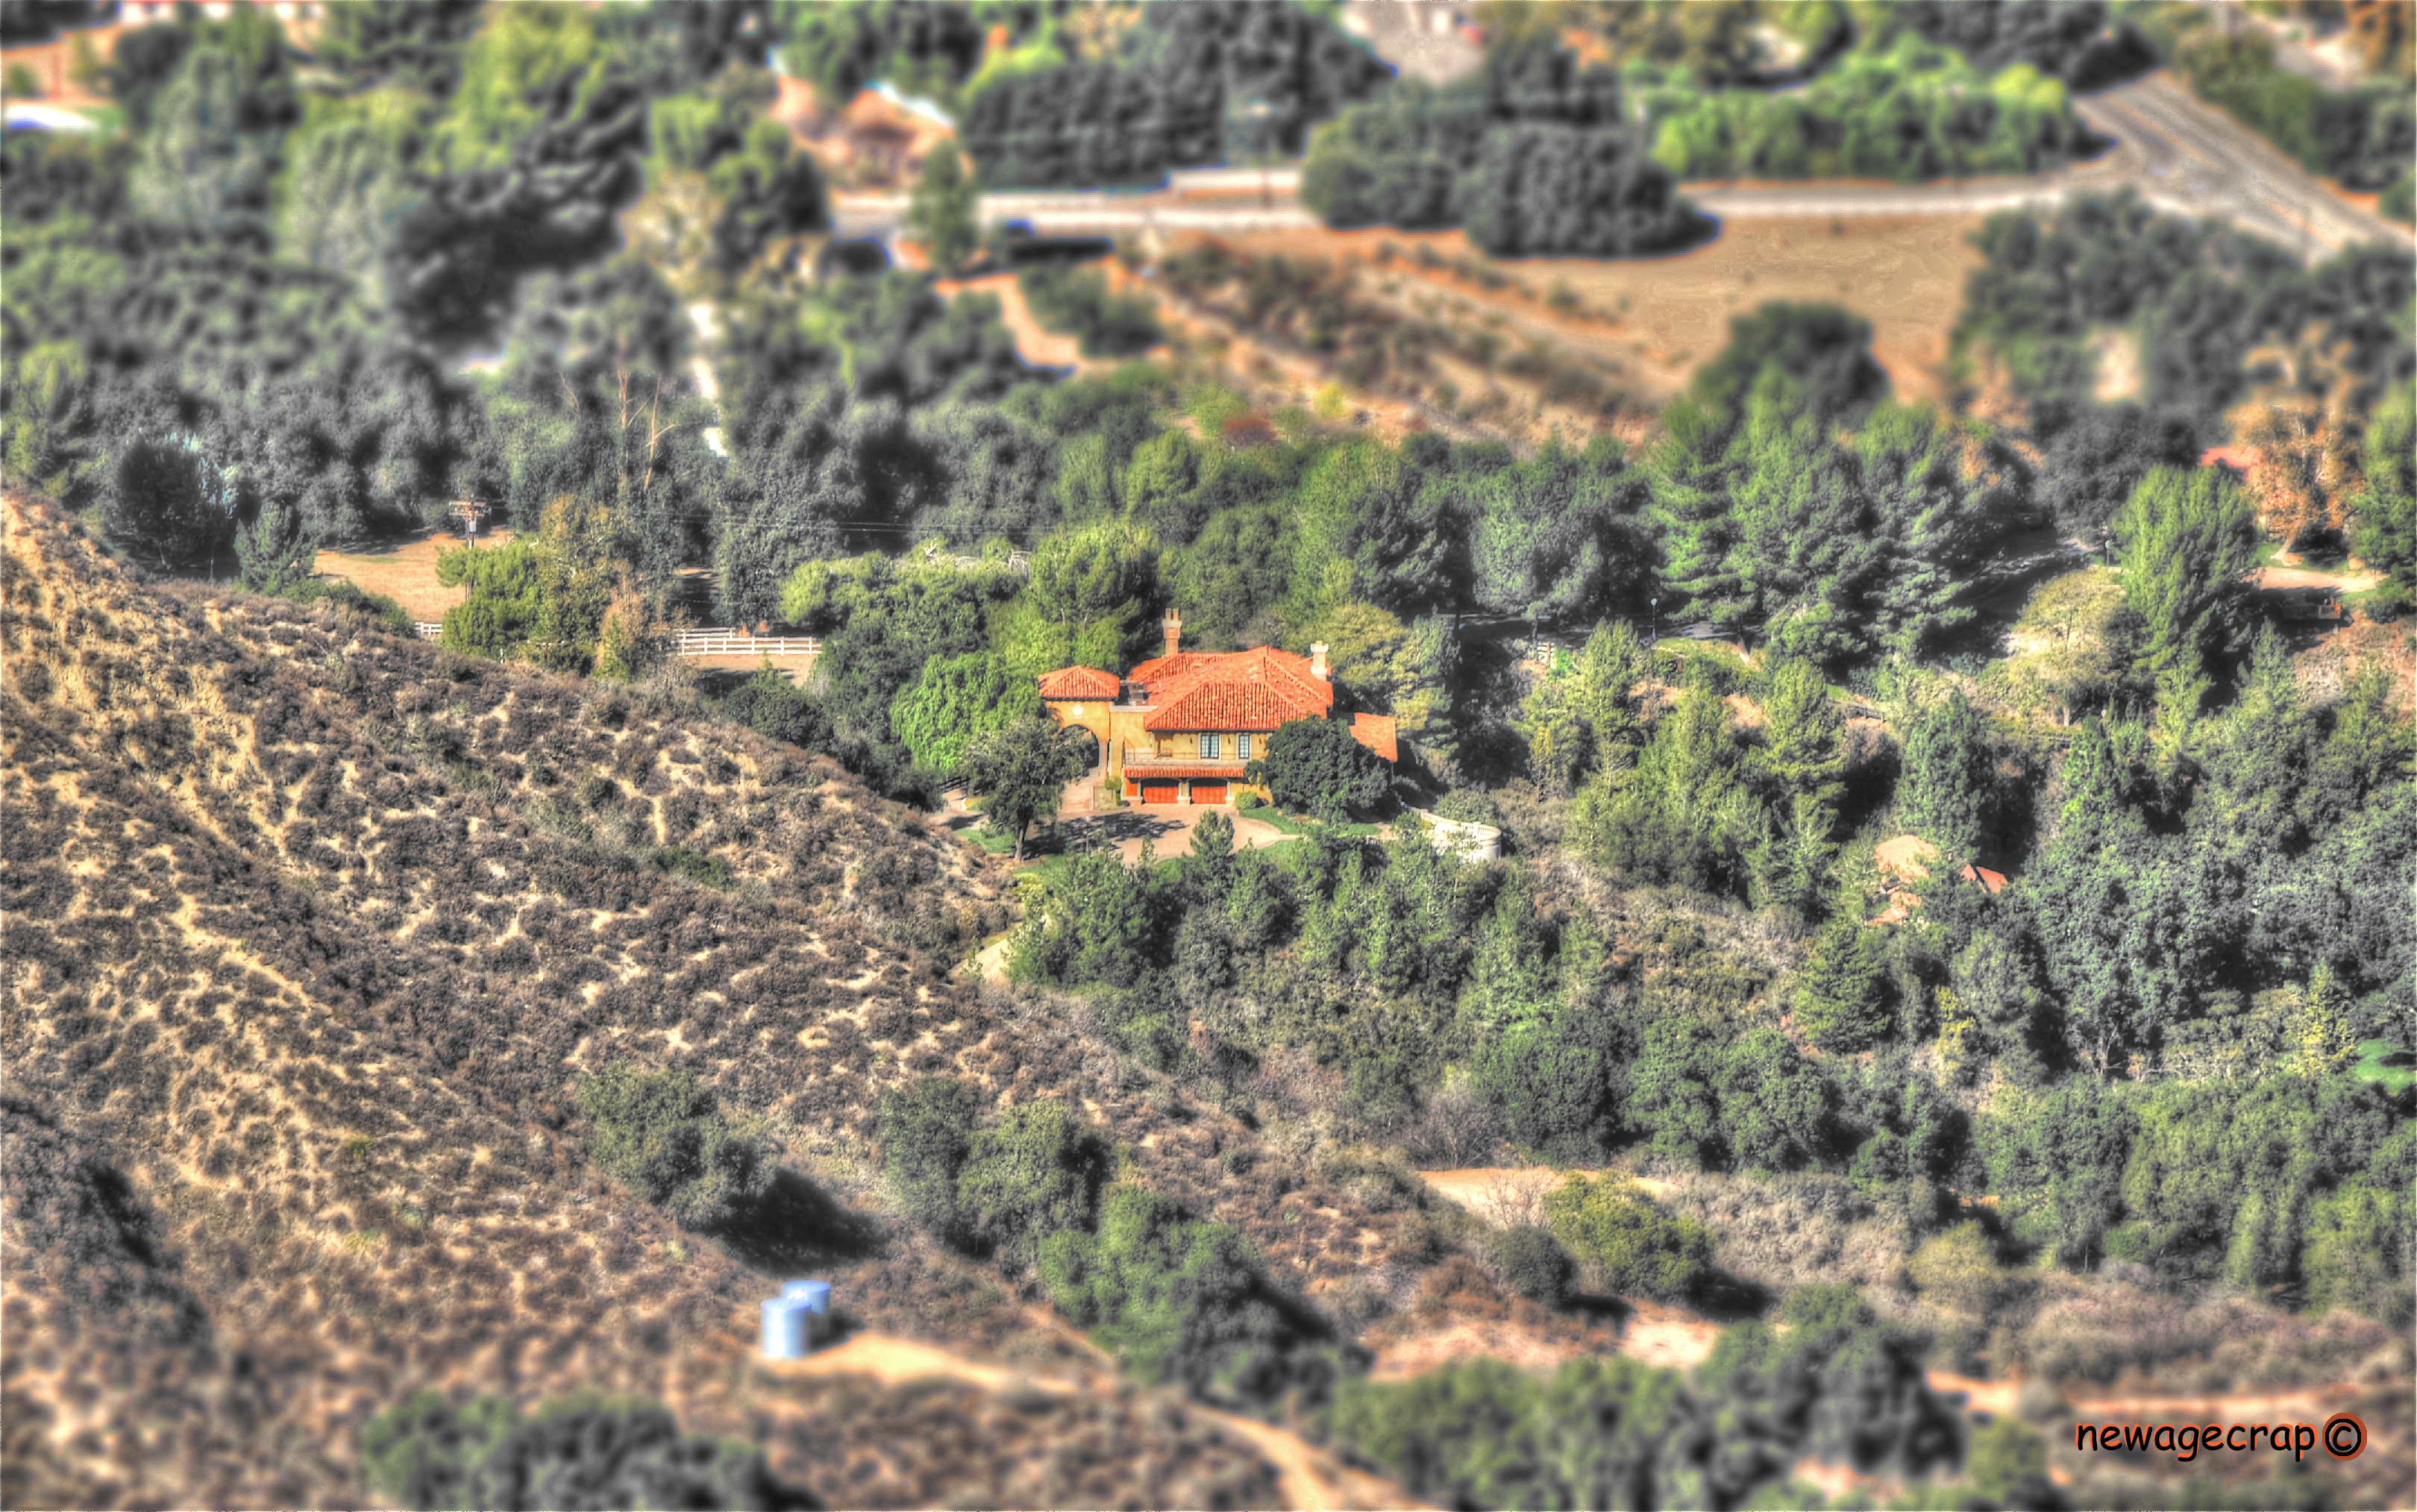
landscape, tree, forest, grass, field, flower, valley, crop, soil, nikon, agriculture, terrain, california, socal, southerncalifornia, habitat, tiltshift, ecosystem, wipeout, nikond5100, newagecrapphotography, losangelescounty, santaclarita, tiltshiftphotography, happytrailsroad, rural area, aerial photography, natural environment, geological phenomenon